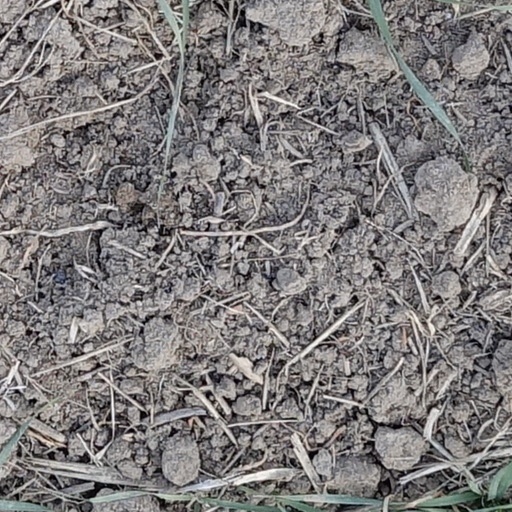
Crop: wheat